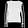
Label: Pullover